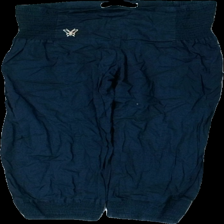
View: front
Type: Trousers
Category: Ladies
Brand: Free Quent
Colors: Blue, White
Material: 100% cotton
Pattern: Embroidered
Cut: Regular
Size: XL
Season: All
Damage location: top center
Damage 2 location: middle center
Price range: <50
Recommended usage: Reuse
Description: blå byxor med broderad fjäril fram